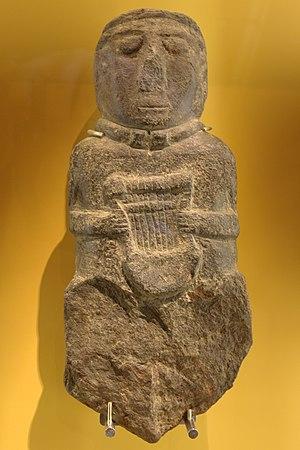
Fac-similé de la statue de barde au Musée de Bretagne. Datée du second âge du Fer (2e siècle avant JC), elle provient des fouilles de la forteresse de Paule.Brezhoneg: Delwenn varzh er Mirdi Breizh, eus ar sevenadur La Tène. E Paoul e oa bet dizoleet.
Le musée de Bretagne est un musée de société et d'histoire. Il est installé aux Champs libres à Rennes, entre la gare et le centre ville, depuis 2006. Il était situé auparavant au sein du palais universitaire, quai de la Vilaine, avec le musée des beaux arts. En 2016, le musée de Bretagne a fêté ses 40 ans et ses 10 années passées au sein des Champs libres.
La forteresse de Paule est un site archéologique de la protohistoire celtique, situé au sud de la commune de Paule dans le département des Côtes-d'Armor. Occupé par les Osismes du VIᵉ siècle av. J.-C. au Iᵉʳ siècle av. J.-C. le site a évolué pour d’une résidence fortifiée devenir un oppidum, avant d’être abandonné.
Paule [pol] est une commune française située dans le département des Côtes-d'Armor en région Bretagne.
La culture de La Tène, ou second Âge du fer, est une culture archéologique qui se développe en Europe entre environ 450 et 25 av. J.-C. Considérée comme l'apogée de la culture celtique, elle succède à la culture de Hallstatt et s'achève avec la conquête romaine de la Gaule et avec les migrations germaniques vers le sud de l'Allemagne actuelle. Son nom provient du site archéologique de La Tène découvert en 1857 à Marin-Epagnier, sur les bords du lac de Neuchâtel en Suisse. La Tène donne l'adjectif « laténien ».